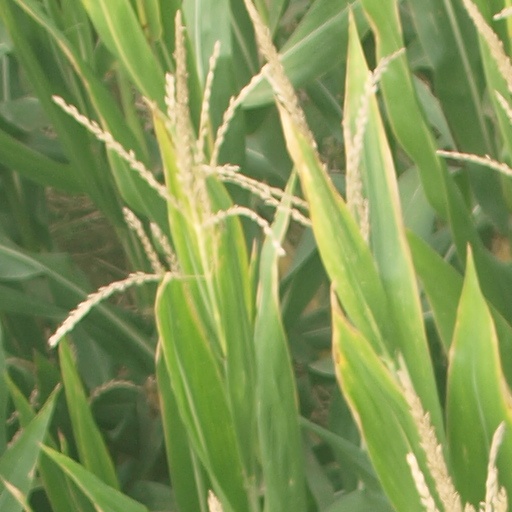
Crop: maize; corn